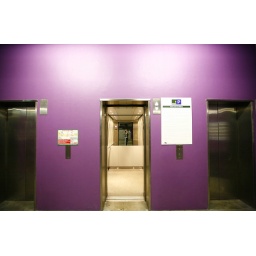
The lits in the Harris street car park